François de Charette

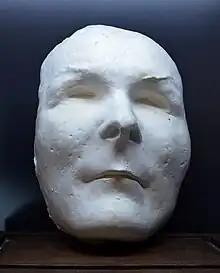
Death mask of François de Charette

Charette is a character in the episode "The Frogs and the Lobsters" of the "Hornblower" film/television series, played by John Shrapnel. Charette is a royalist general in exile who, with the support of the British Royal Navy, attempts and fails to rally the surviving royalists and raise an army in France to restore the king to power. Unlike his real-life counterpart, he shown as slain in battle defending a captured fortification and is also fluent in English in the television adaptation. He also dies roughly two years later than in history.